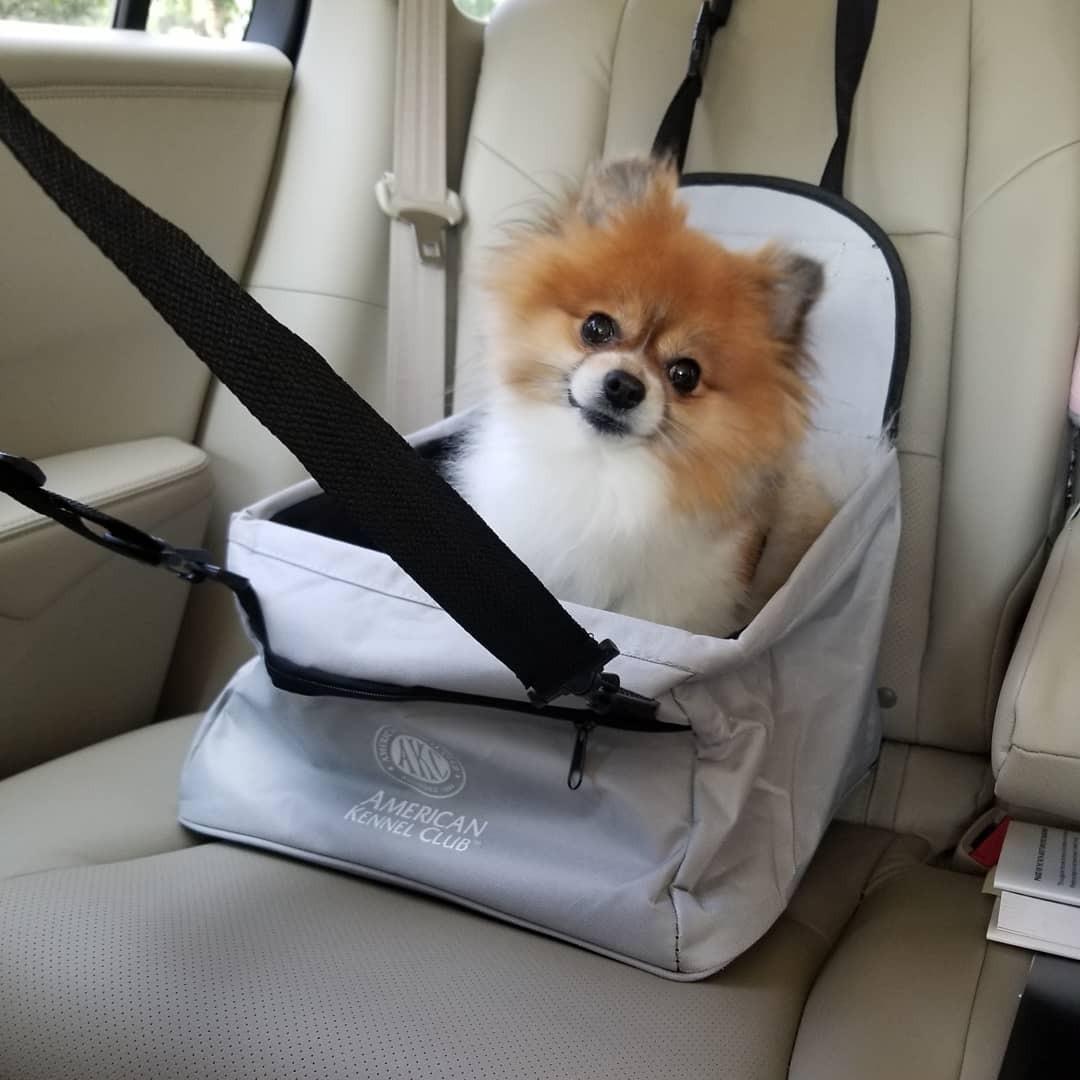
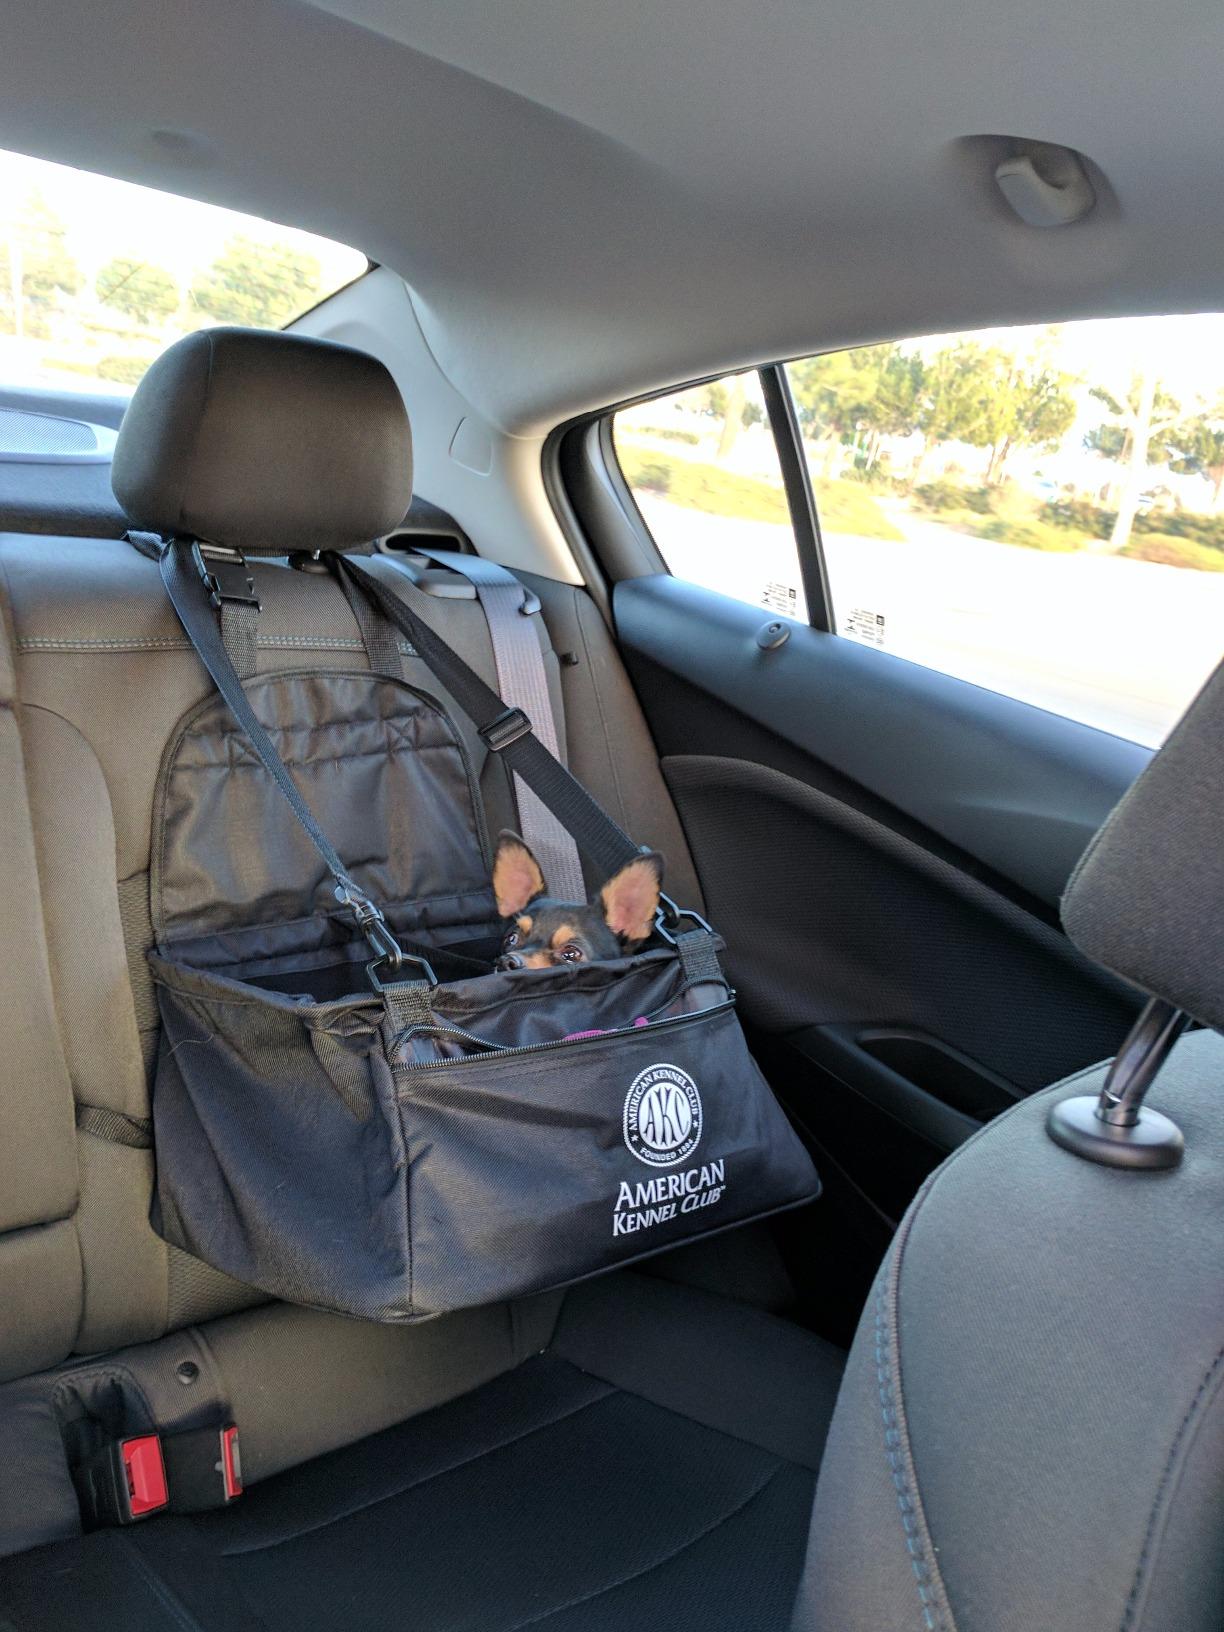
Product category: items_kennel
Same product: no